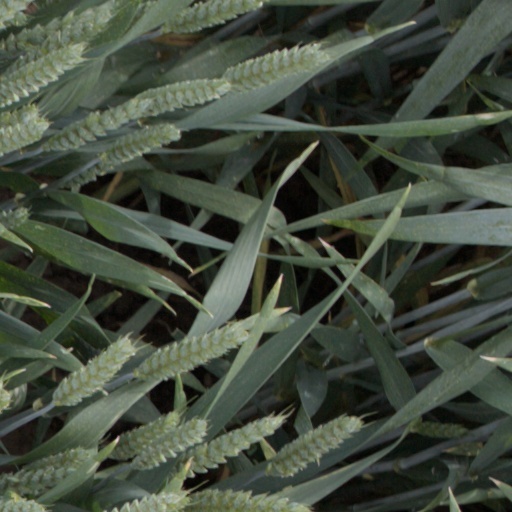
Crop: wheat